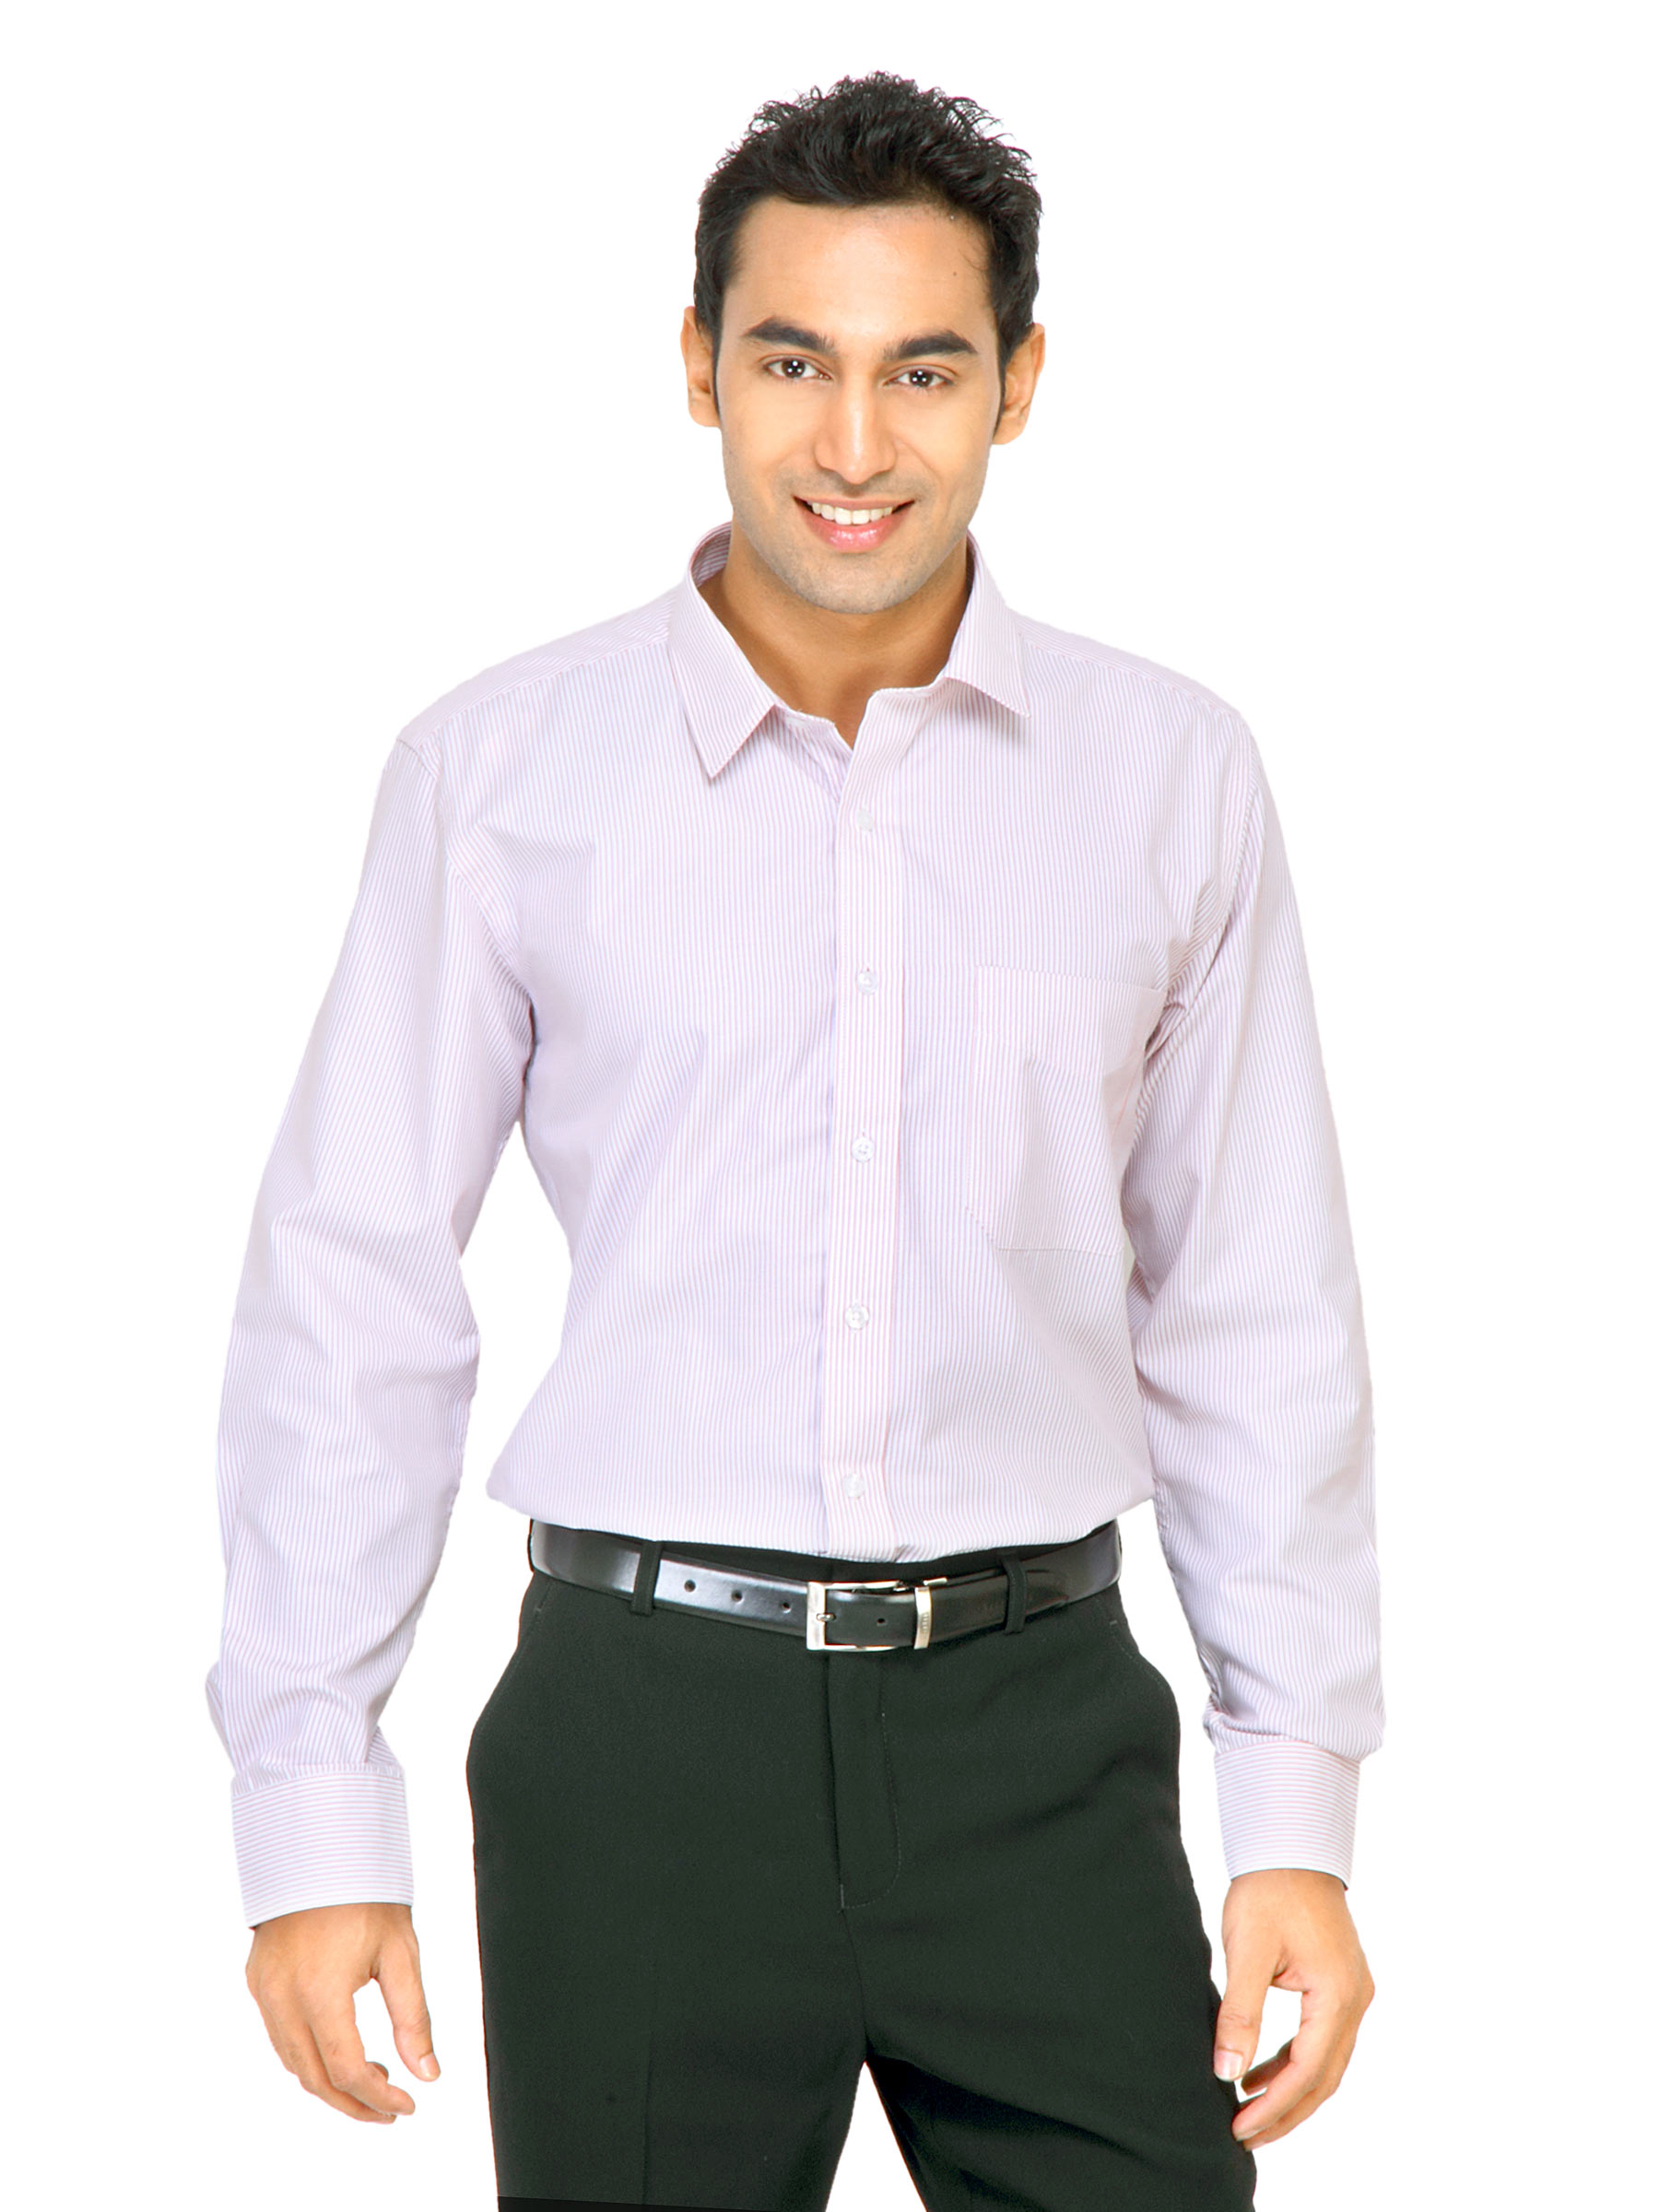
Mark Taylor Men White Red & Blue Stripe Shirt
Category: Apparel / Topwear / Shirts
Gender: Men
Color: Red
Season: Fall 2011
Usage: Formal